Dandupalya 2

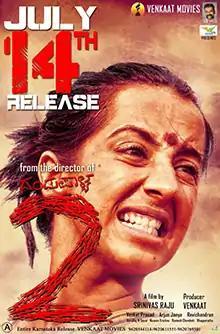
Theatrical release poster

Dandupalya 2 (or simply 2) is a 2017 Indian Kannada-language crime thriller directed by Srinivas Raju and produced by Venkat. Based on the infamous dacoit gang from Dandupalya, the film is a sequel to the 2012 film "Dandupalya" and the second instalment in the "Dandupalya" franchise. The film stars Pooja Gandhi, continuing her role from the predecessor. The principal cast includes P. Ravi Shankar, Makarand Deshpande, Ravi Kale, Shruti, and Sanjjana. The film features music composed by Arjun Janya and cinematography by Venkat Prasad. The film opened to mixed reviews from audience and critics upon the release and went on to become a box-office hit at both Karnataka and Andhra Pradesh.